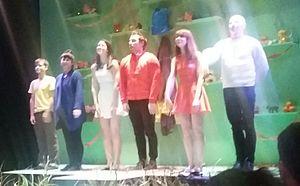
Sébastien René est un acteur québécois remarqué dans son interprétation du rôle d'un jeune handicapé dans le film Starbuck et dans sa version anglo-saxonne.
Lise Castonguay est une comédienne et metteure en scène québécoise née le 12 janvier 1953.